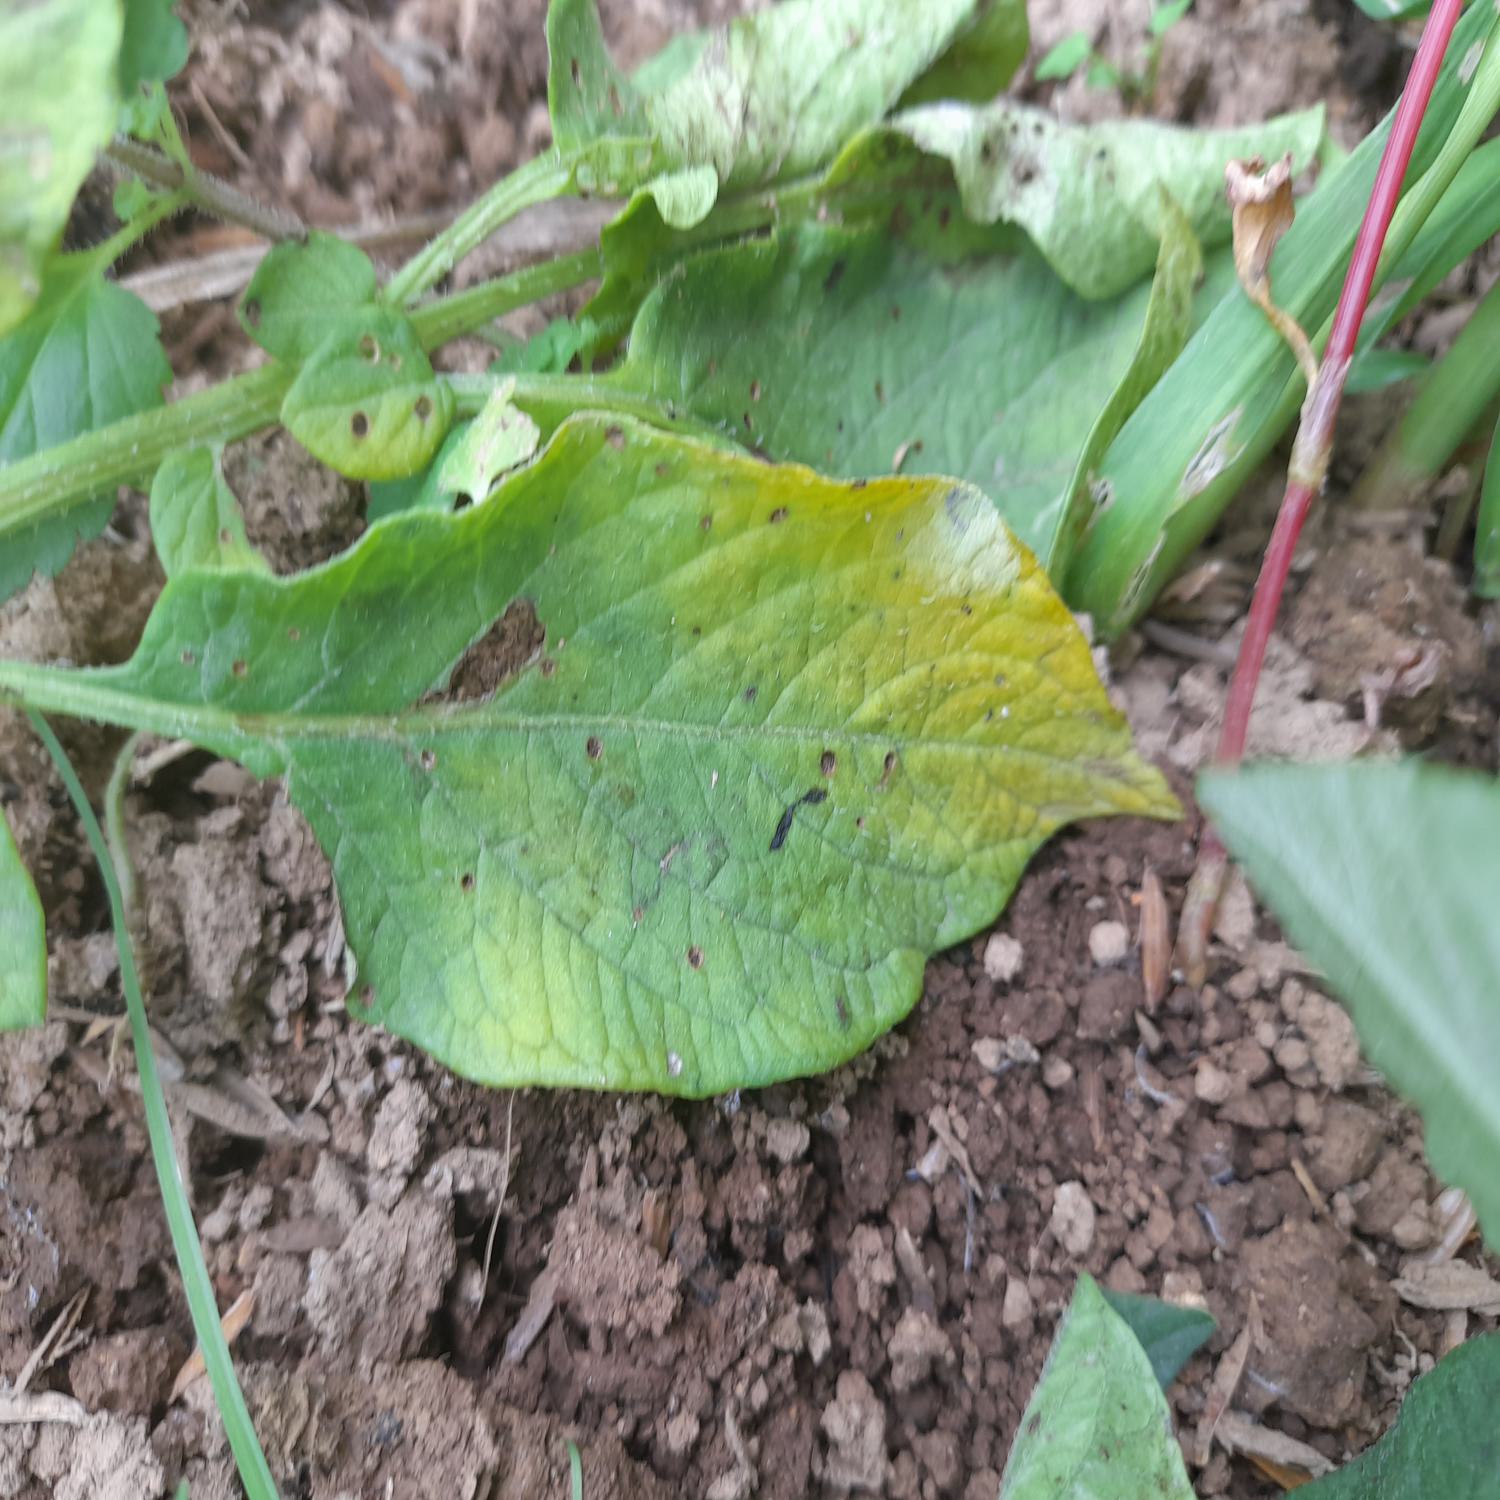
Label: Fungi